Fermín Alvarado Arroyo

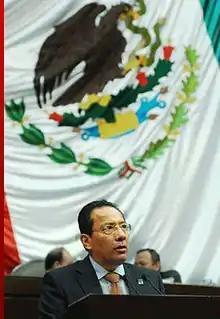

Fermín Gerardo Alvarado Arroyo (born 7 July 1963) is a Mexican politician from the Institutional Revolutionary Party (PRI).